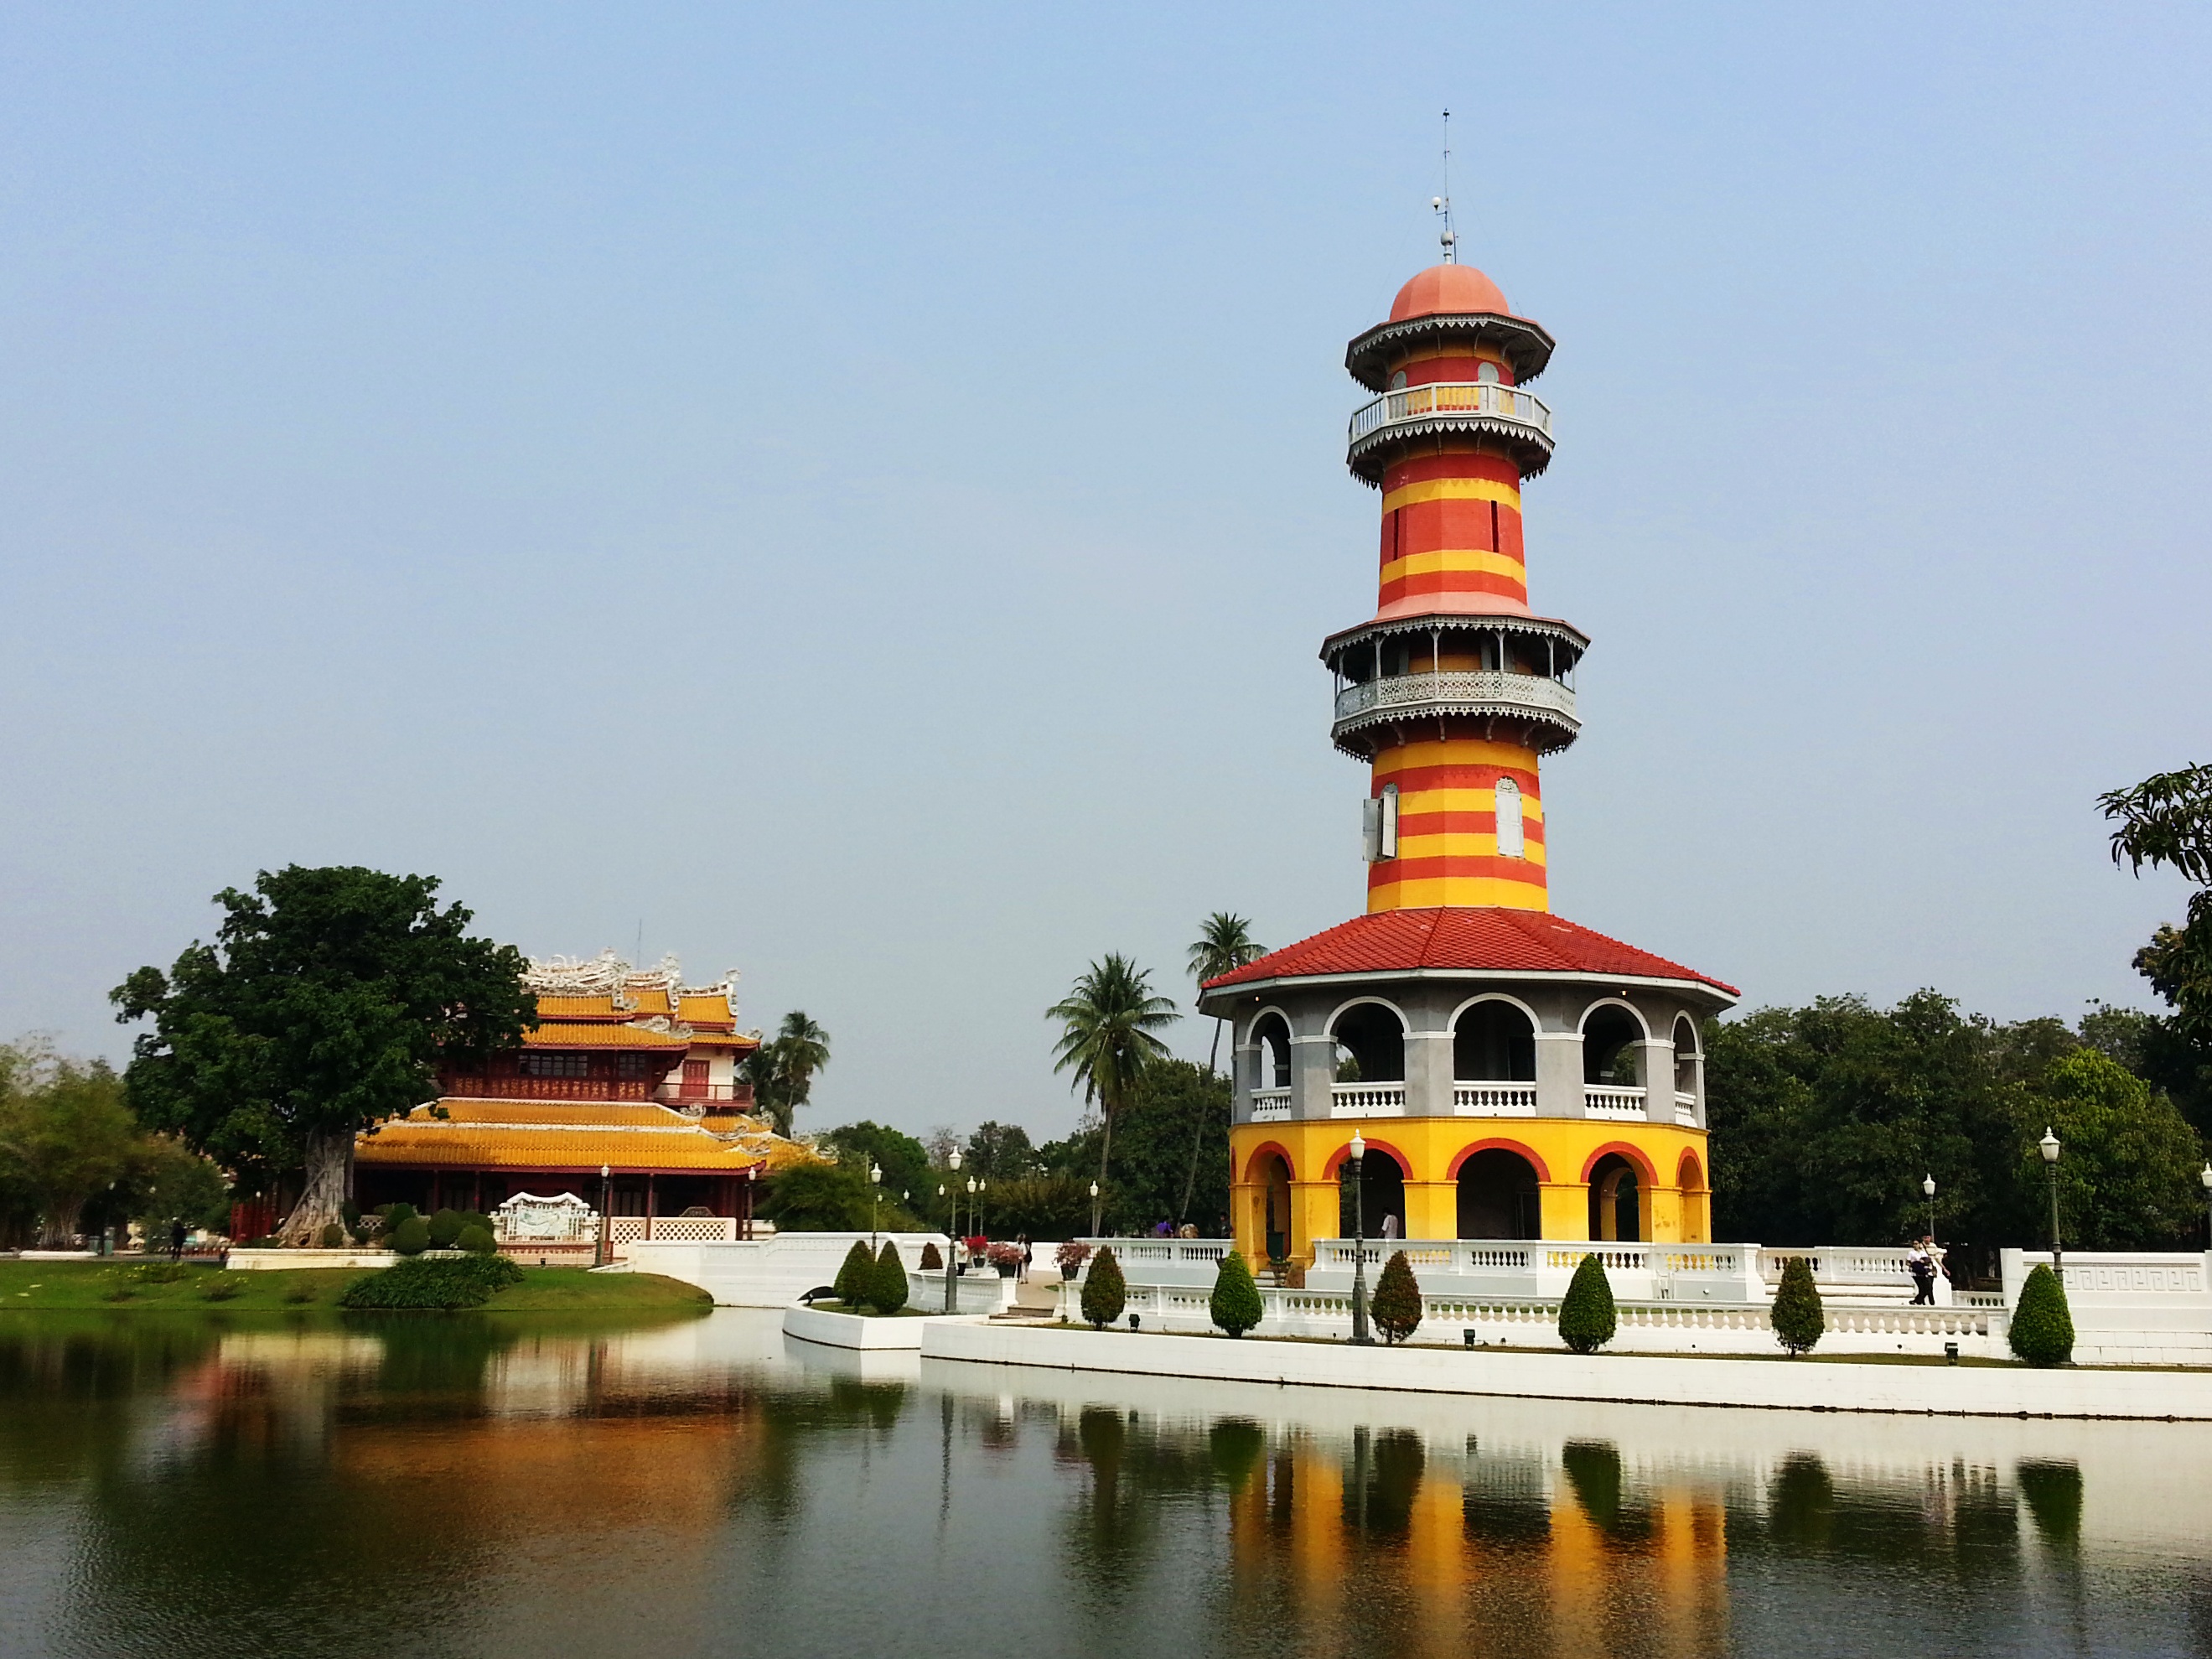
architecture, building, travel, tower, park, religion, asia, ancient, landmark, historic, tourism, place of worship, thailand, art, place, temple, ruins, monastery, culture, famous, heritage, historical, chinese architecture, thai, traditional, pagoda, destination, historic site